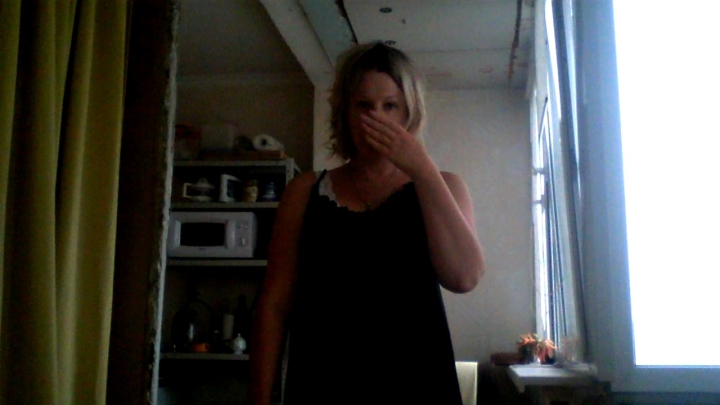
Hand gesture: no_gesture